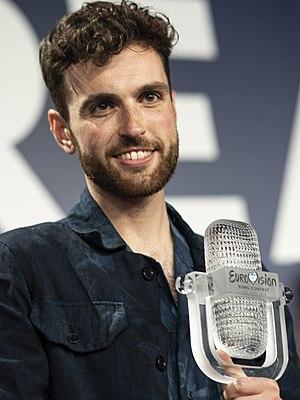
Le Concours Eurovision de la chanson est un événement annuel organisé par l’UER, l’Union européenne de radio-télévision. Il réunit les membres de l’Union dans le cadre d’une compétition musicale, diffusée en direct et en simultané par tous les pays participants. Depuis 1956, le concours s’est tenu chaque année, sans aucune interruption. Jusqu'à présent, vingt-sept pays et soixante-six interprètes l'ont déjà remporté.
Le Concours Eurovision de la chanson 2019 est la 64ᵉ édition du concours. Il a lieu à Tel Aviv, en Israël, à la suite de la victoire de Netta lors de l'édition 2018, avec la chanson Toy. C'est la troisième fois que le pays accueille l'Eurovision, après les éditions 1979 et 1999. Les demi-finales ont lieu les 14 et 16 mai 2019, et la finale se déroule le 18 mai 2019. Quarante-et-un pays participent à cette édition dont le slogan est Dare to Dream.
Duncan Laurence, nom de scène de Duncan de Moor, né le 11 avril 1994 à Spijkenisse, est un auteur-compositeur-interprète néerlandais, connu pour avoir remporte le concours Eurovision de la chanson 2019.